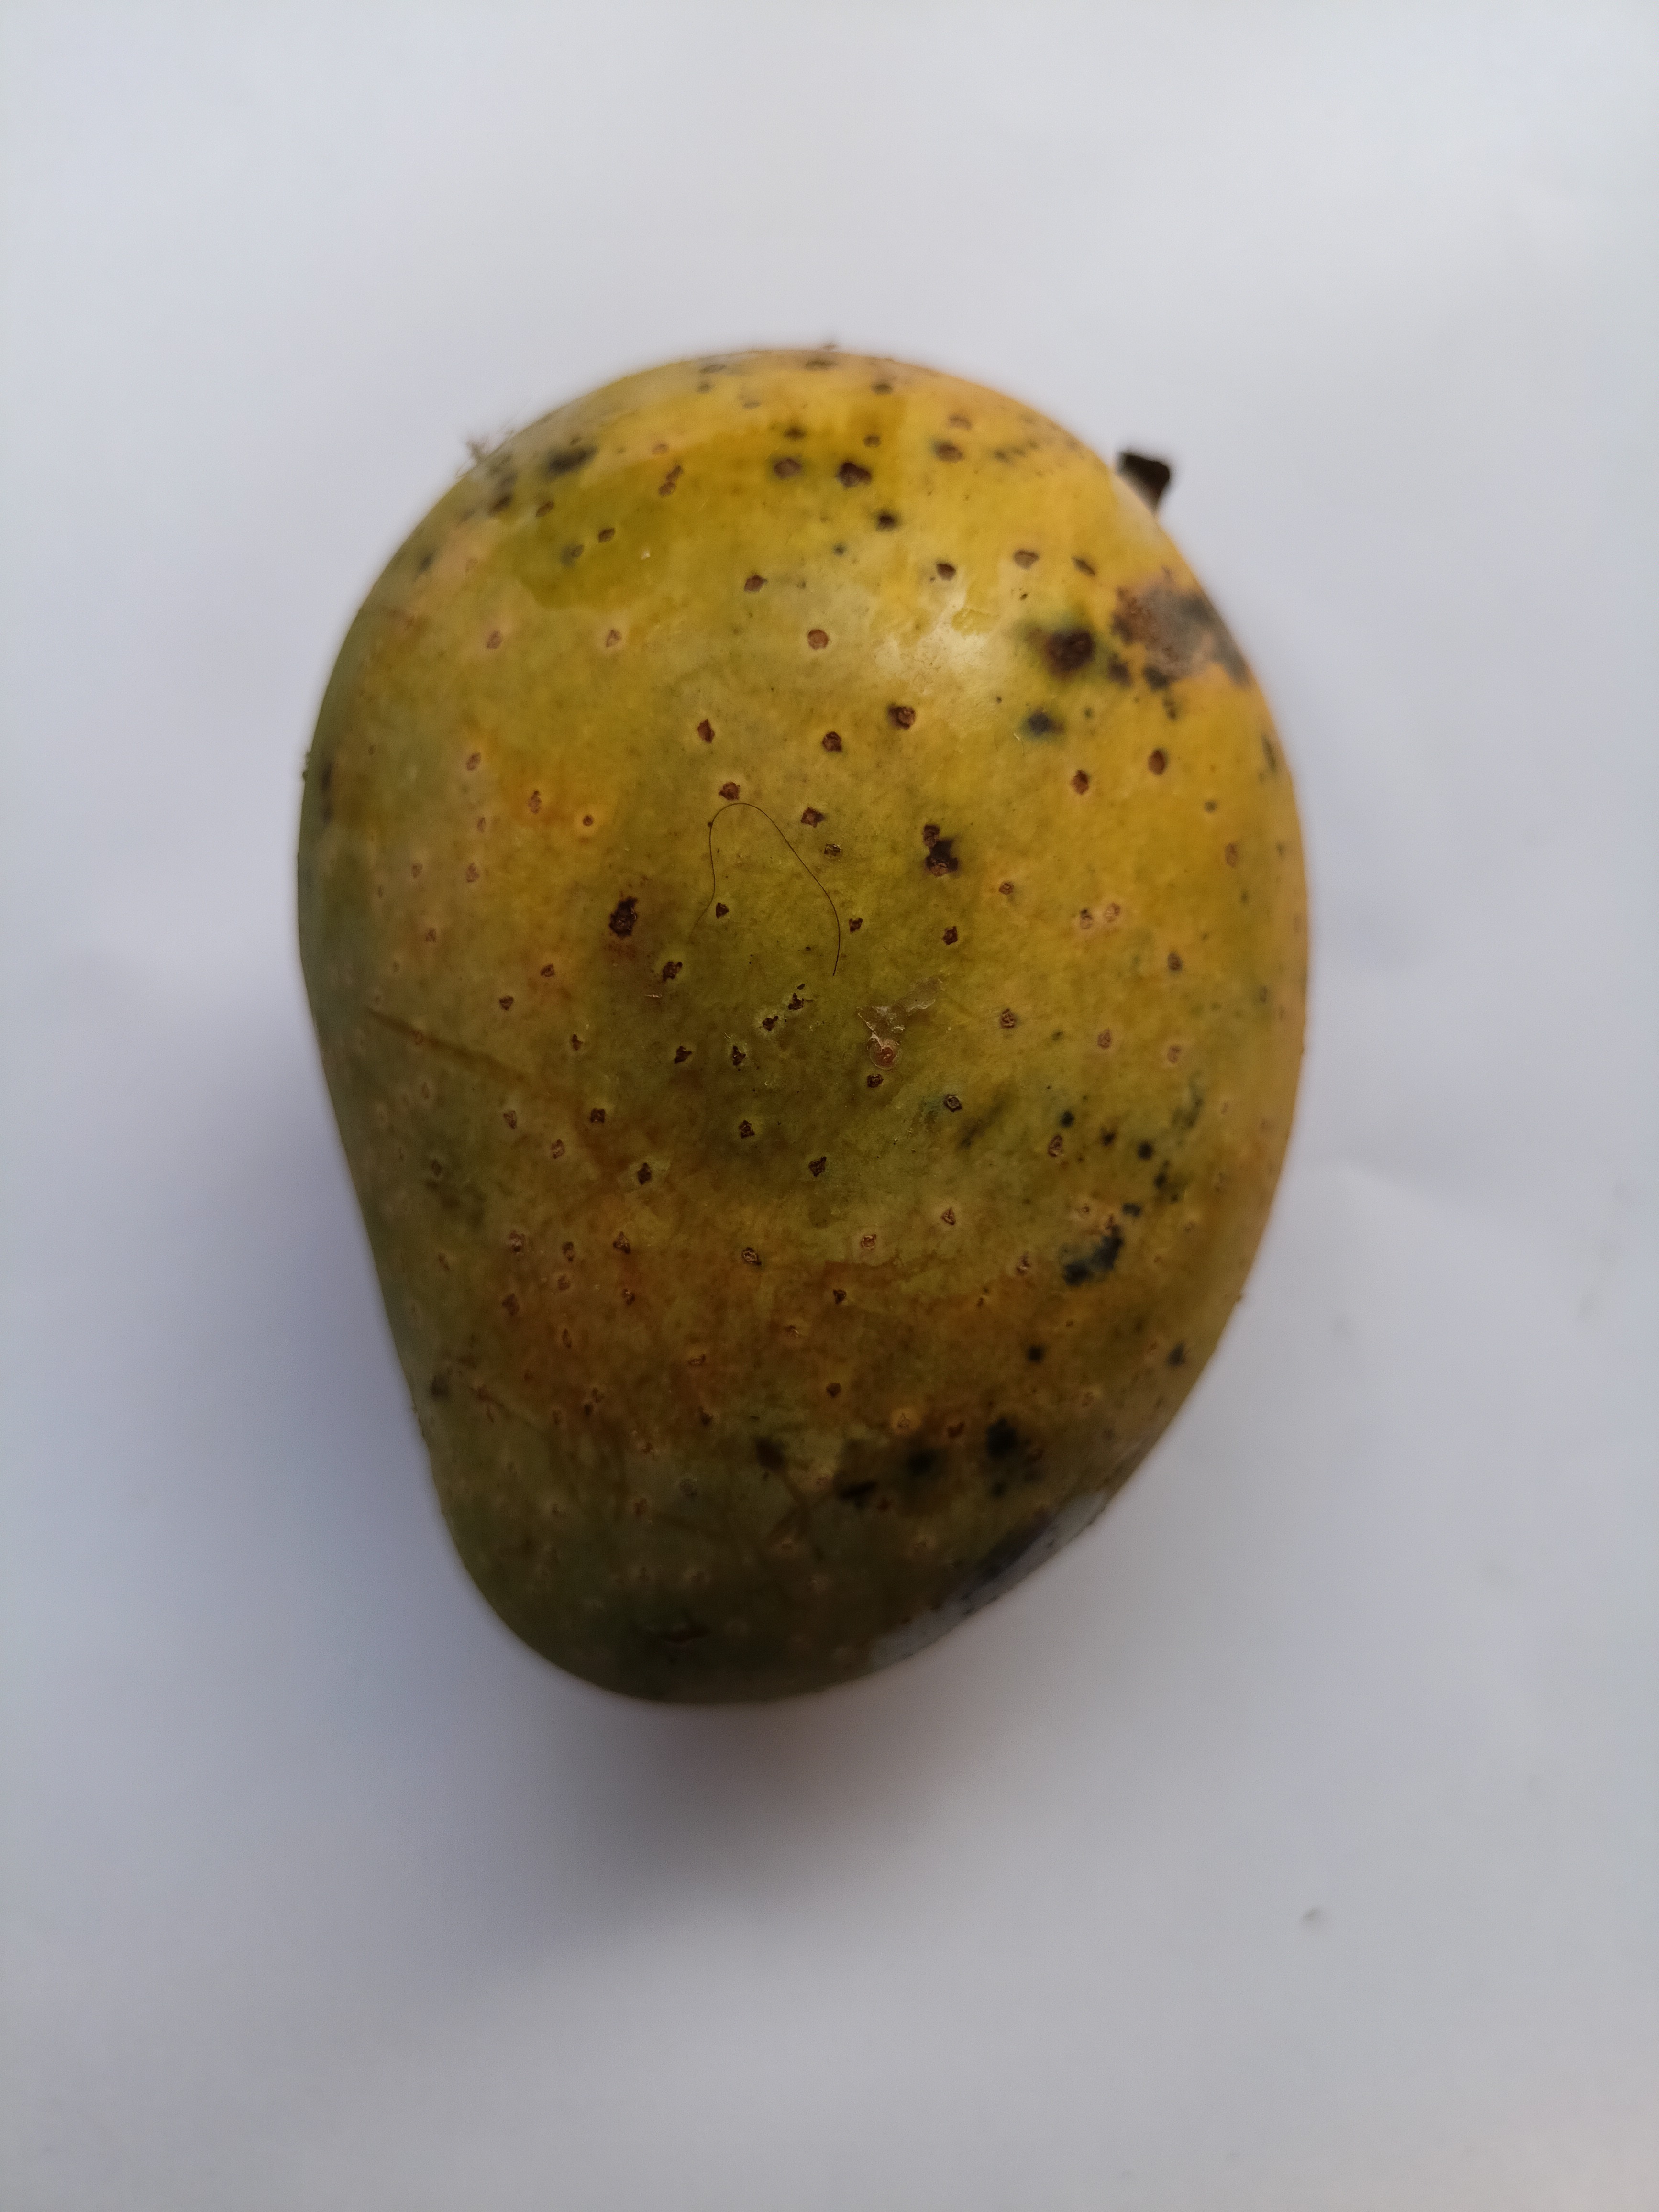
Mango variety: GopalBhog